History of the Han dynasty

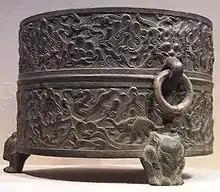
A Western Han bronze wine warmer with cast and incised decoration, from Shanxi or Henan, 1st century BCE

The "Twenty-Four Histories" allege that when Xiang Yu arrived at Xianyang two months later in early 206 BCE, he looted it, burned it to the ground, and had Ziying executed. In that year, Xiang Yu offered King Huai II the title of Emperor Yi of Chu and sent him to a remote frontier where he was assassinated; Xiang Yu then assumed the title Hegemon-King of Western Chu and became the leader of a confederacy of 18 kingdoms. At the Feast at Hong Gate, Xiang Yu considered having Liu Bang assassinated, but Liu, realising that Xiang was considering killing him, escaped during the middle of the feast. In a slight towards Liu Bang, Xiang Yu carved Guanzhong into three kingdoms with former Qin general Zhang Han and two of his subordinates as kings; Liu Bang was granted the frontier Kingdom of Han in Hanzhong, where he would pose less of a political challenge to Xiang Yu.